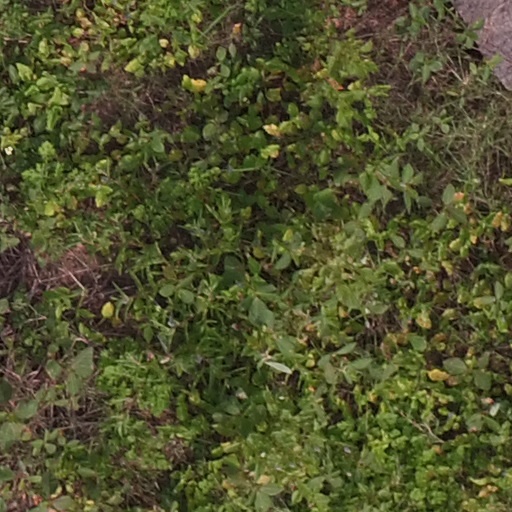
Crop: maize; corn